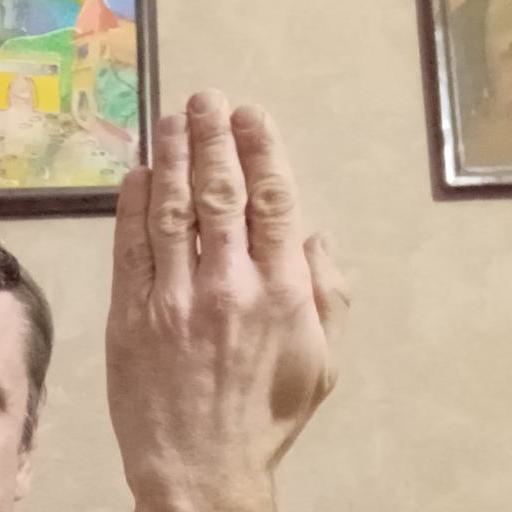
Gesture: stop_inverted